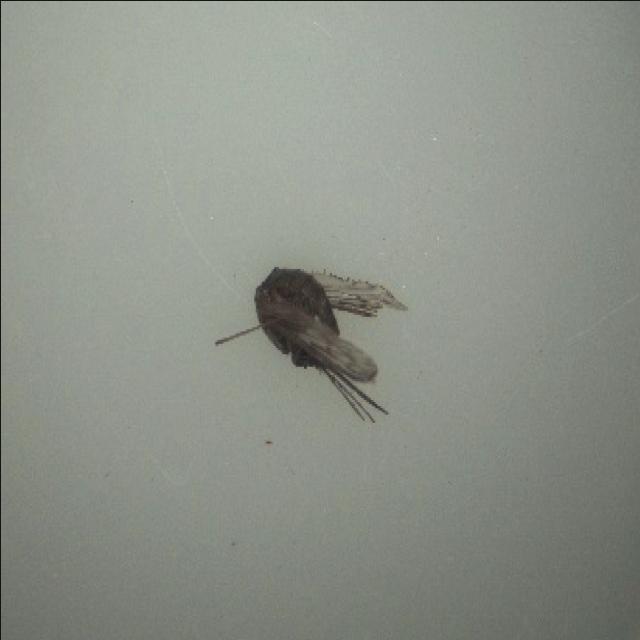
Species: anopheles_sinensis